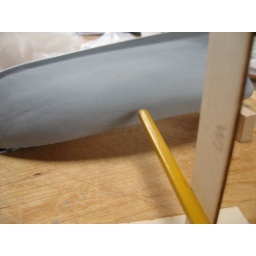
Ira is building the Yankee Hero, a quoddy boat from the late nineteenth century. The kit is by BLUEJACKET Shipcrafters